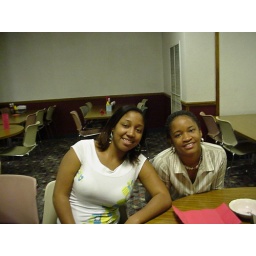
CKMU_0904_2 girls sitting at table in cobeen